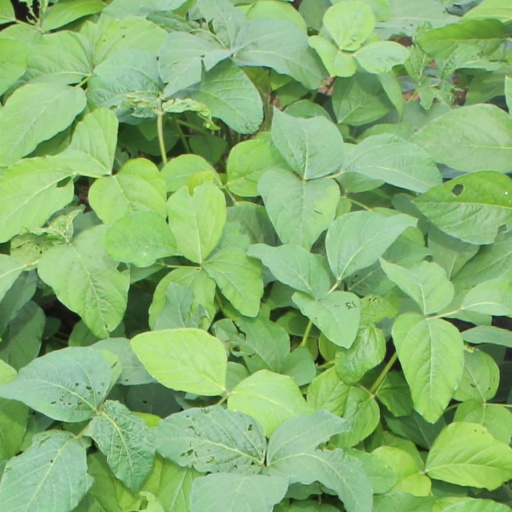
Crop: soybean